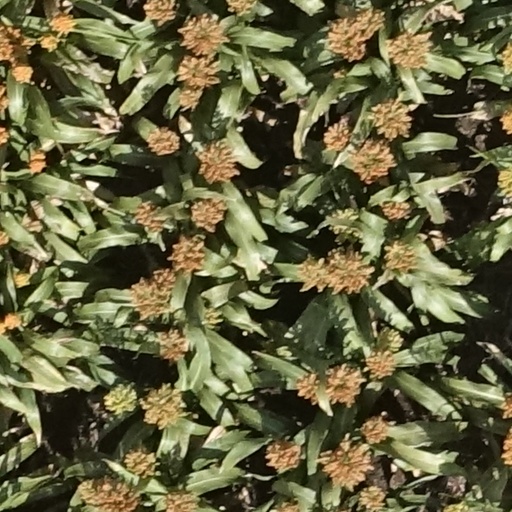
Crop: sorghum